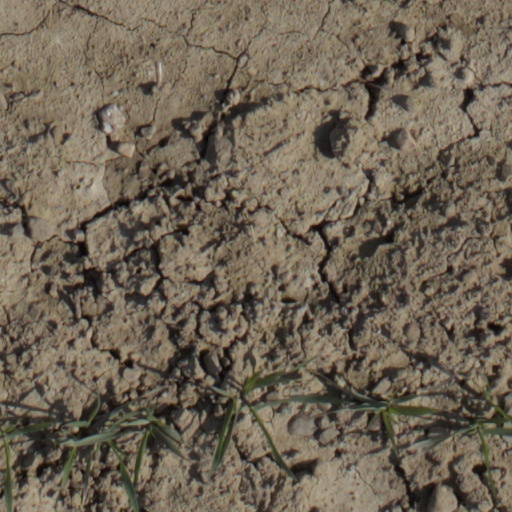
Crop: wheat